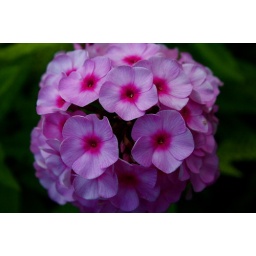
Taken at our wild flower garden at our mountain house on Jonas Ridge near Newland, NC.